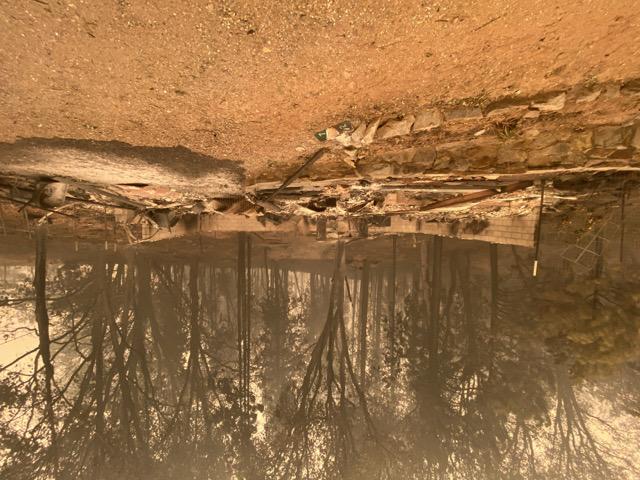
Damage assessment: destroyed